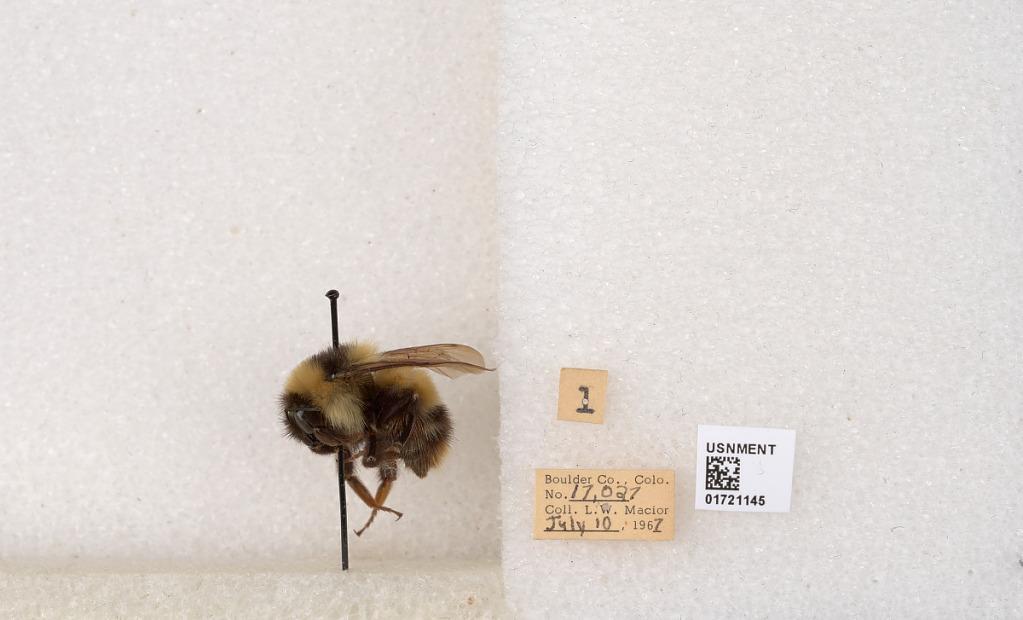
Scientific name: Bombus kirbyellus
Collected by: L. Macior
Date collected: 1967-7-10
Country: United States
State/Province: Colorado
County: Boulder
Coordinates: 40.0925, -105.358